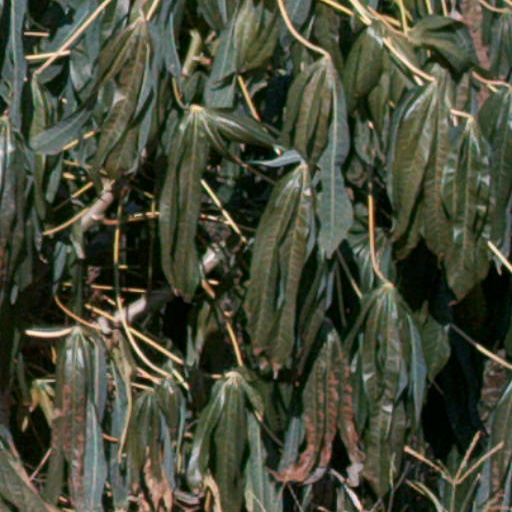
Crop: cassava